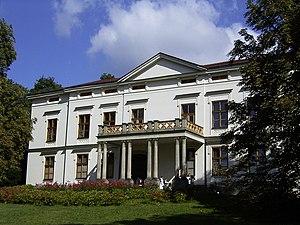
Lešná est une commune du district de Vsetín, dans la région de Zlín, en République tchèque. Sa population s'élevait à 2 059 habitants en 2018.